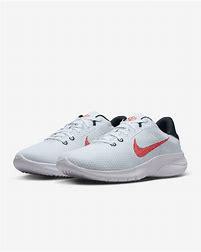
Brand: Nike
Model: Flex Experience Run 11 Next Nature